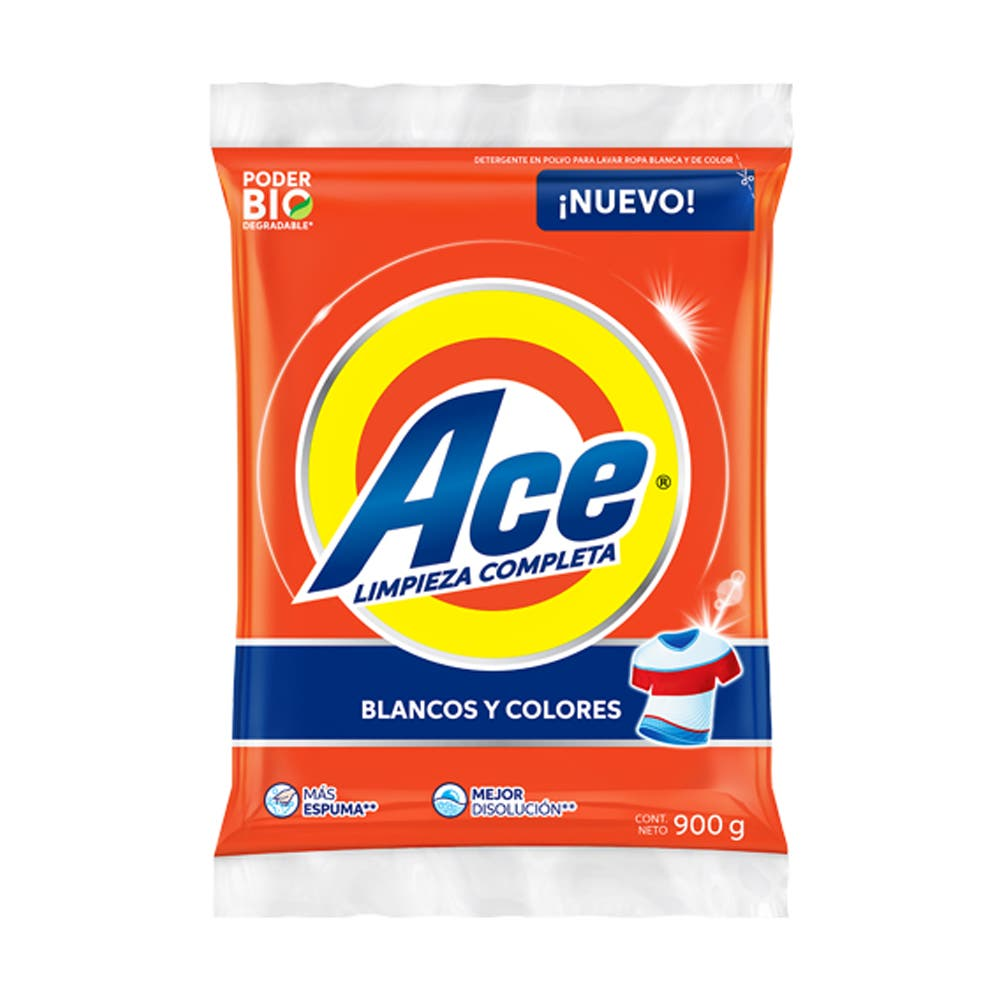
A Ace complete clean detergent  in a 900-grams plastic bag